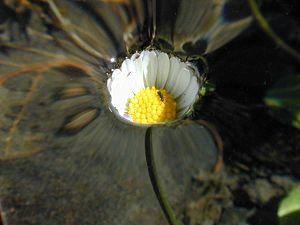
Une marguerite. La fleur est en dessous du niveau de l'eau, qui a augmenté lentement. La tension de surface empêche l'eau de submerger la fleur. Čeština: Sedmikráska (chudobka) je pod vodou, která ji nadnáší. Před ponořením jí brání povrchové napětí.